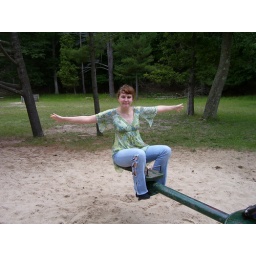
this was in ludington mich night before we took our boat trip across lake mich